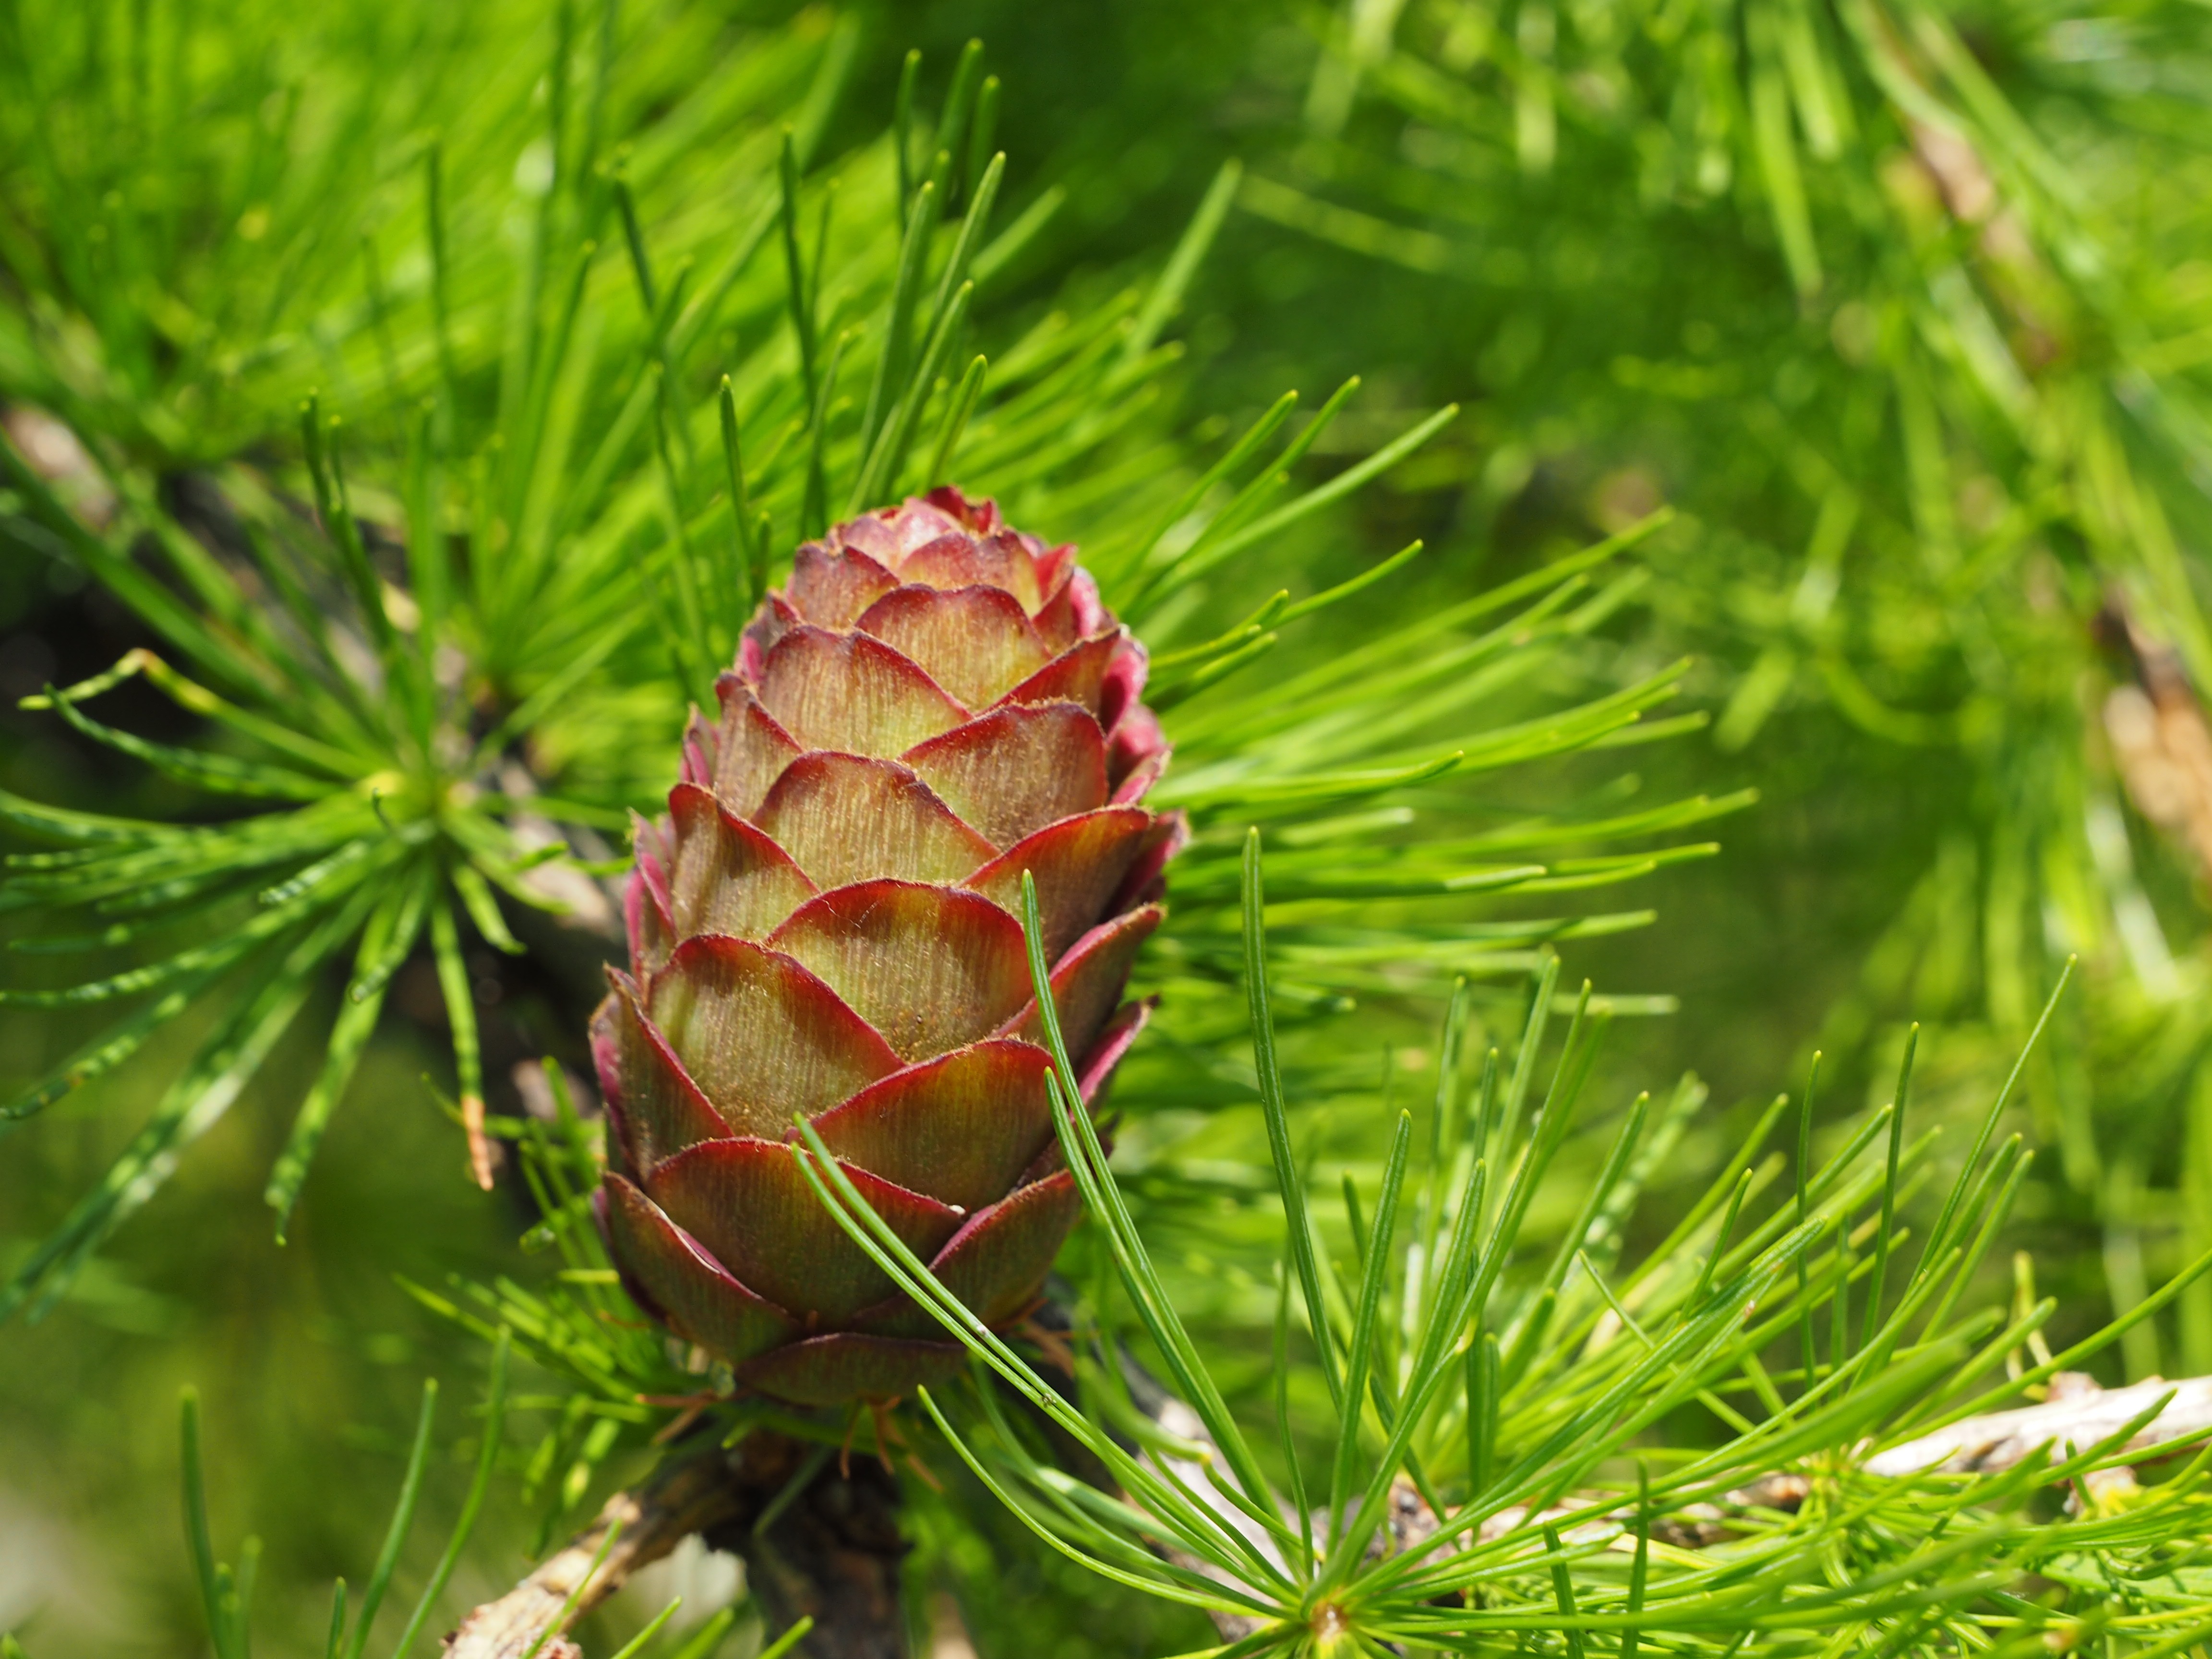
tree, nature, branch, plant, leaf, flower, pine, green, evergreen, botany, fir, flora, conifer, tap, spruce, needles, larch, macro photography, pine family, woody plant, land plant, conifer cone, occidentalis